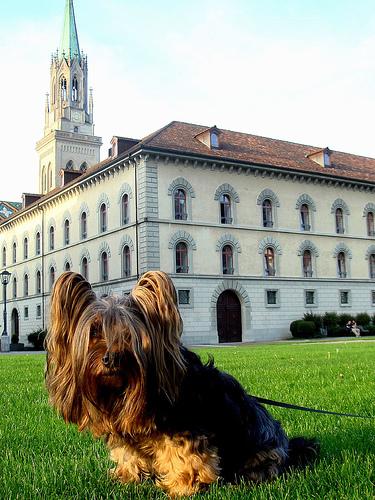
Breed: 231-n000081-silky_terrier